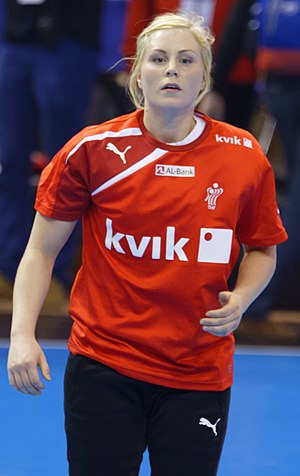
Lotte Grigel
Lotte Grigel er en dansk håndboldspiller som spiller for fransk Nantes Loire Atlantique Handball siden 2019 og Danmarks kvindehåndboldlandshold.